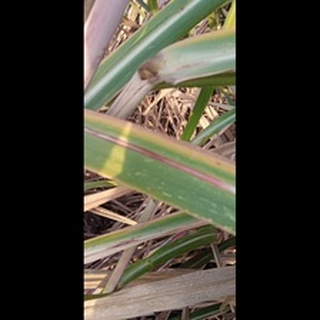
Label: sugarcane_red_rot